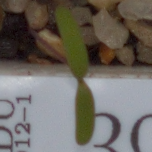
Label: fat_hen